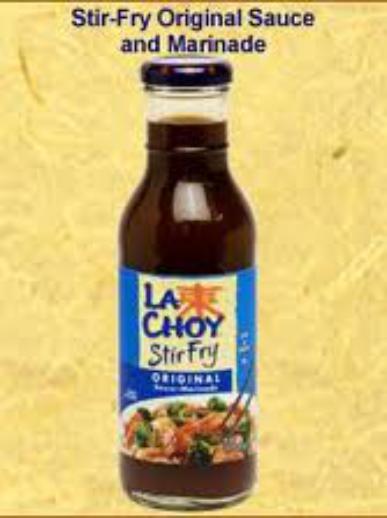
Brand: La Choy
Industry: Food